House of Medici

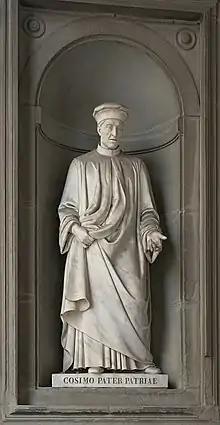
Cosimo "Pater patriae", Uffizi Gallery, Florence

The Medici additionally benefited from the discovery of vast deposits of alum in Tolfa in 1433. Alum is essential as a mordant in the dyeing of certain cloths and was used extensively in Florence, where the main industry was textile manufacturing. Before the Medici, the Turks were the only exporters of alum, so Europe was forced to buy from them until the discovery in Tolfa. Pius II granted the Medici family a monopoly on the mining there, making them the primary producers of alum in Europe.